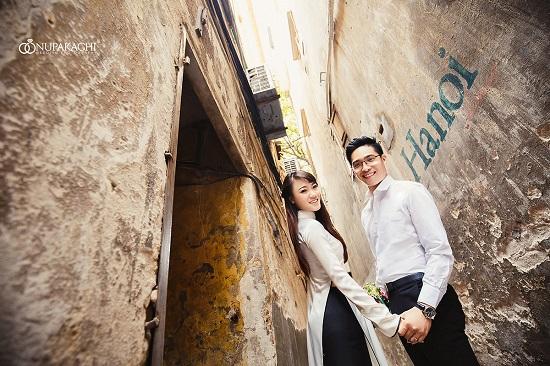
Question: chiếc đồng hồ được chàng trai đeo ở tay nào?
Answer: chiếc đồng hồ được đeo ở tay trái